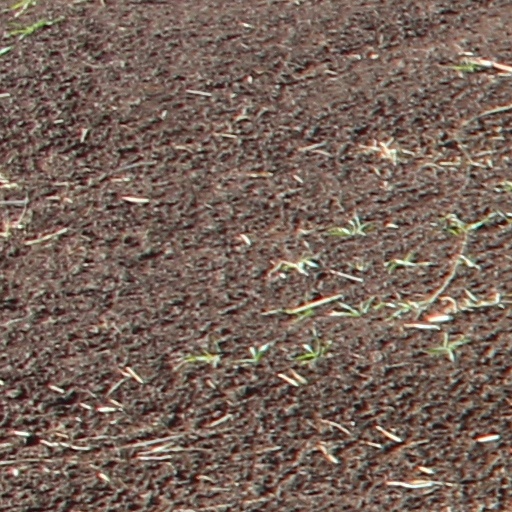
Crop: wheat